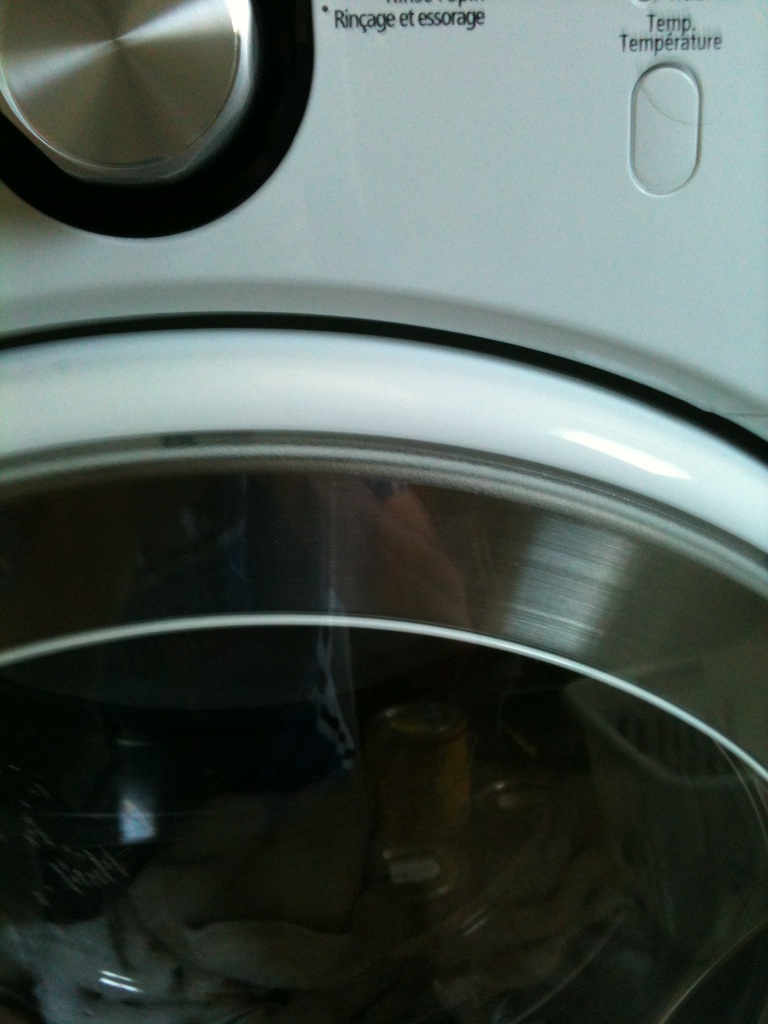Question: The way this guy was described to me was that when you turn it to the right there's a light that goes on in settings you can go normal and heavy duty then permanent press then towels. So I think
Answer: unanswerable